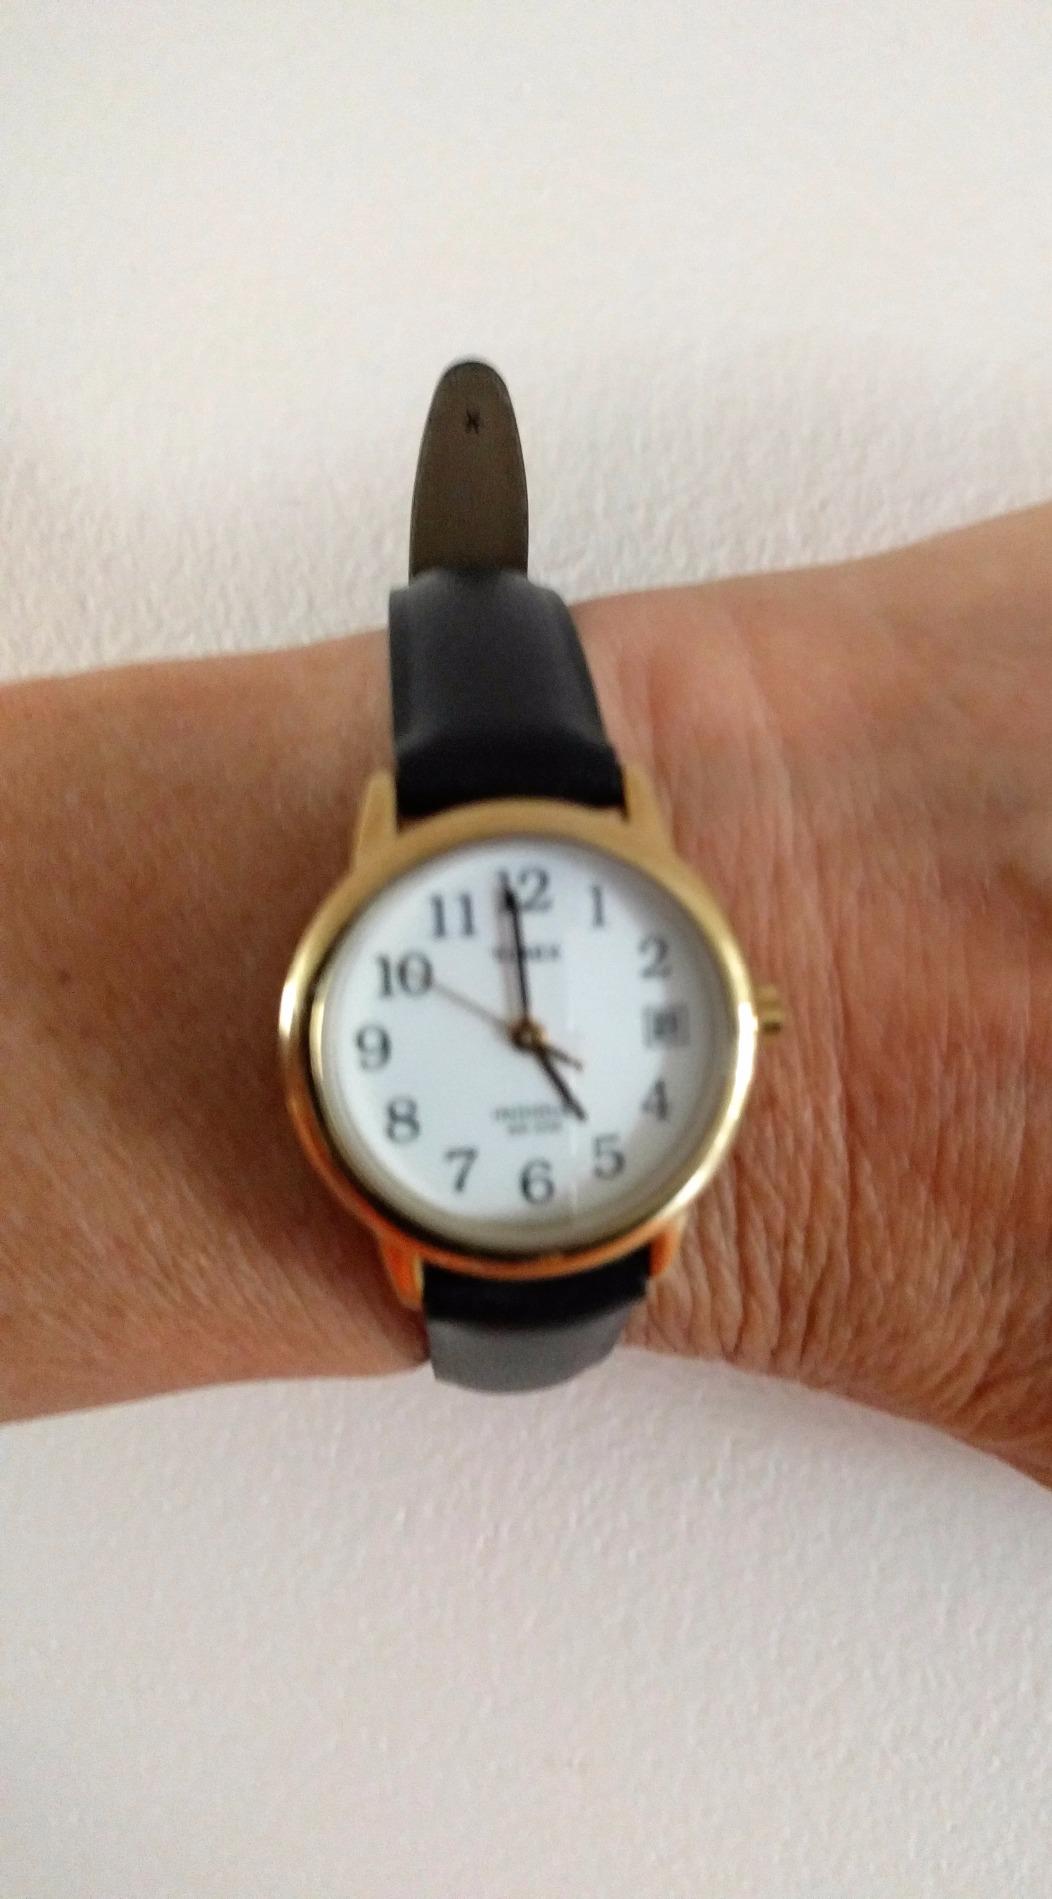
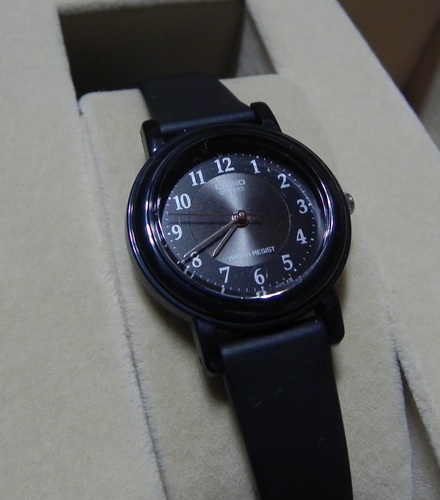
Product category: accessories_watch
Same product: no